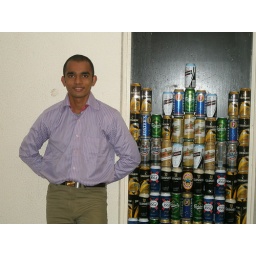
standing near bear bottles1